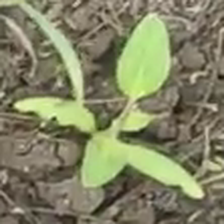
Weed species: Moti_dudhi(Euphorbia_geneculata_L)